Felix (newspaper)

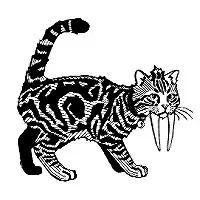
The sabre-tooth logo

During the 1980s and 1990s, the most widely used cat logo was the knight. In 1999, this was controversially replaced by a barely recognisable silhouette of a leaping cat (reminiscent of the Puma sportswear logo), then, in 2000, by a scowling pair of human eyes. These changes proved so unpopular among readers that, while running for election, two successive editors promised to "bring the cat back".